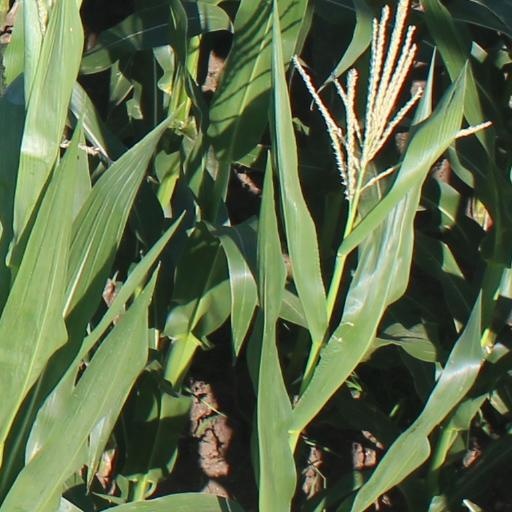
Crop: maize; corn